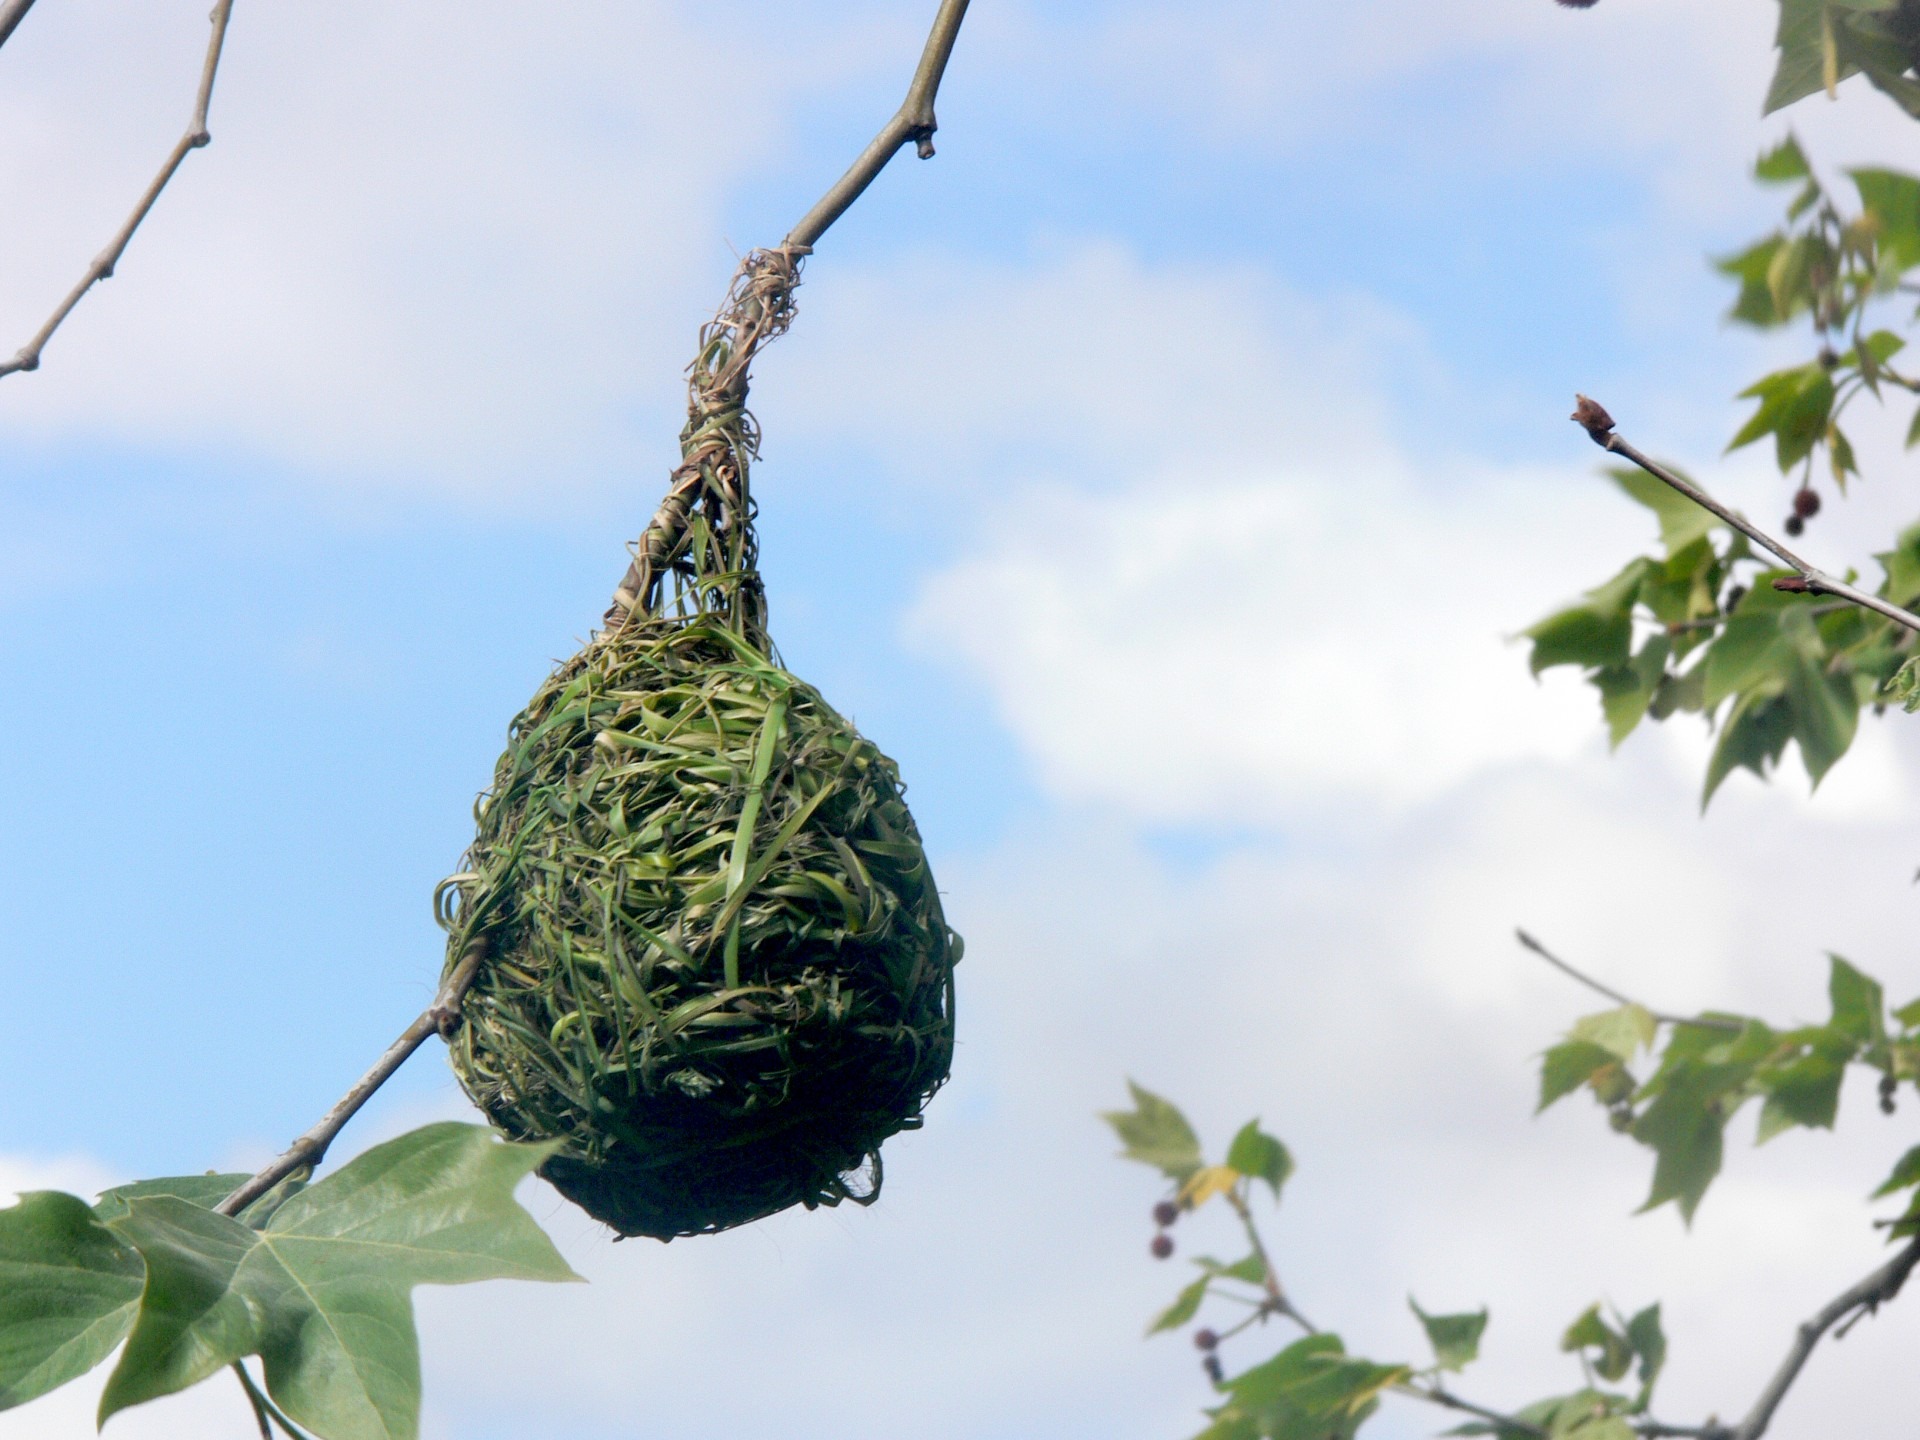
tree, nature, branch, bird, plant, sky, house, leaf, round, flower, home, wildlife, green, produce, botany, blue, flora, fauna, plants, passerine, trees, leaves, leafy, birds, branches, nests, balls, nesting, shaped, woody plant, weavers, ploceidae